Interrogational torture

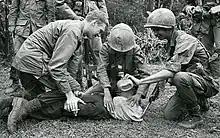
Two United States soldiers and one South Vietnamese soldier waterboard a captured North Vietnamese prisoner of war near Da Nang, 1968.

Interrogational torture is the use of torture to obtain information in interrogation, as opposed to the use of torture to extract a forced confession, regardless of whether it is true or false. Torture has been used throughout history during interrogation, although it is now illegal and a violation of international law.